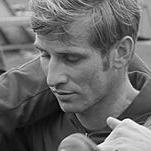
Age: 28